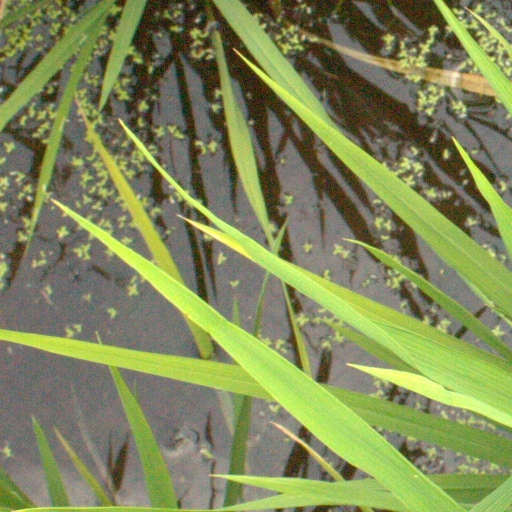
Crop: rice